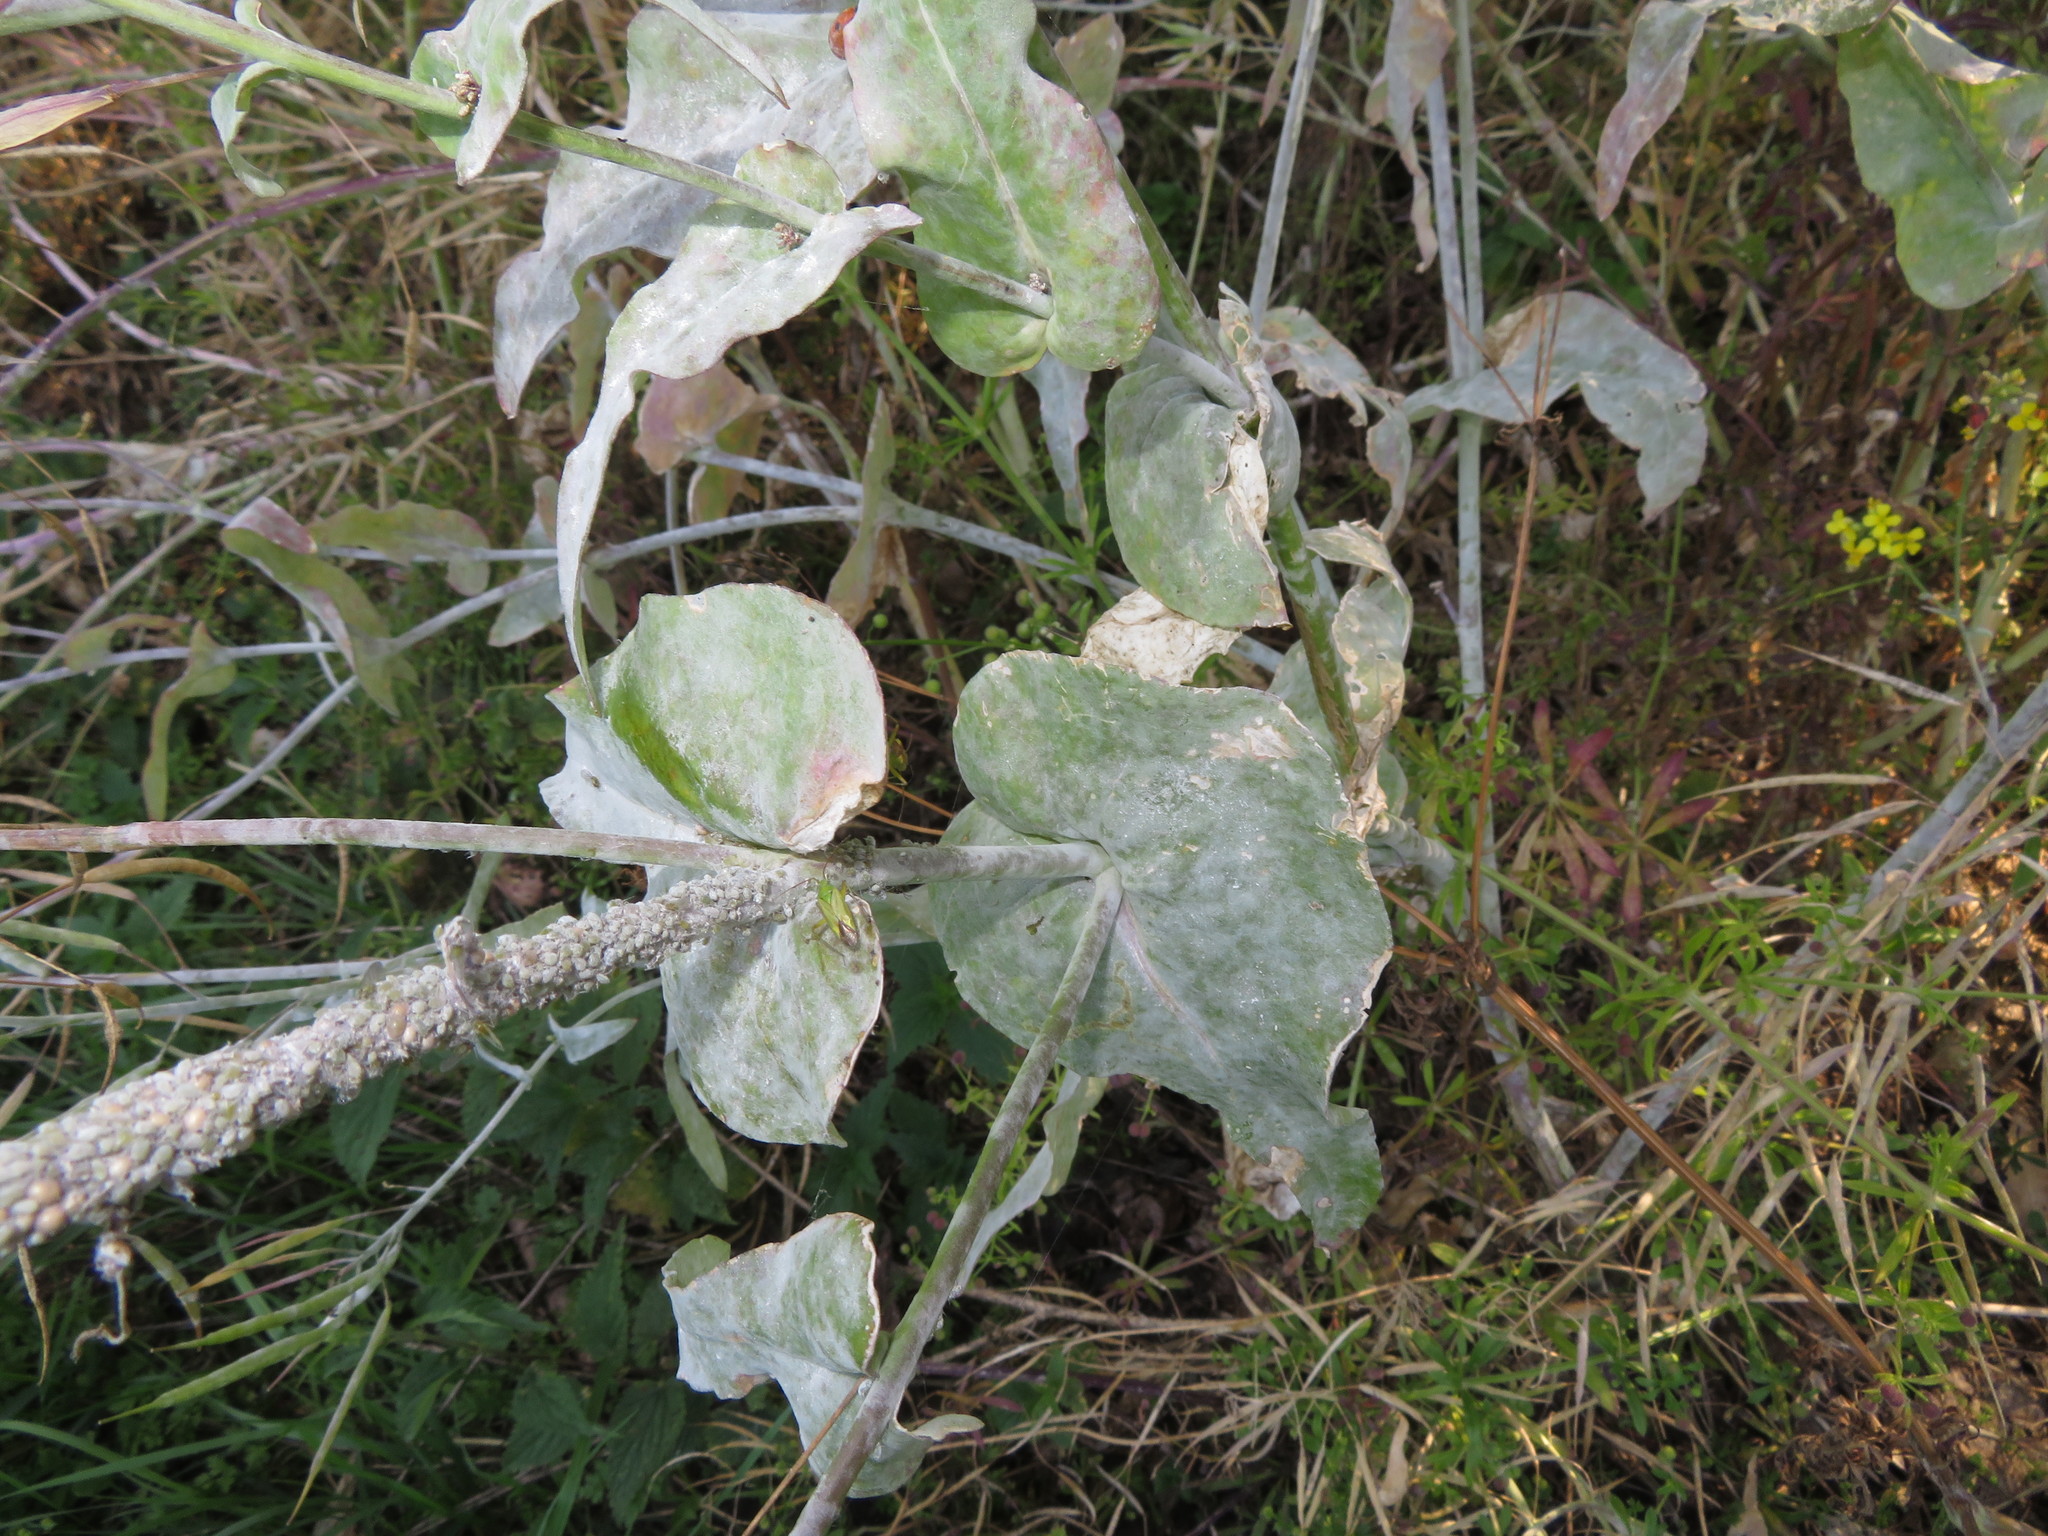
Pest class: cabbage_aphid